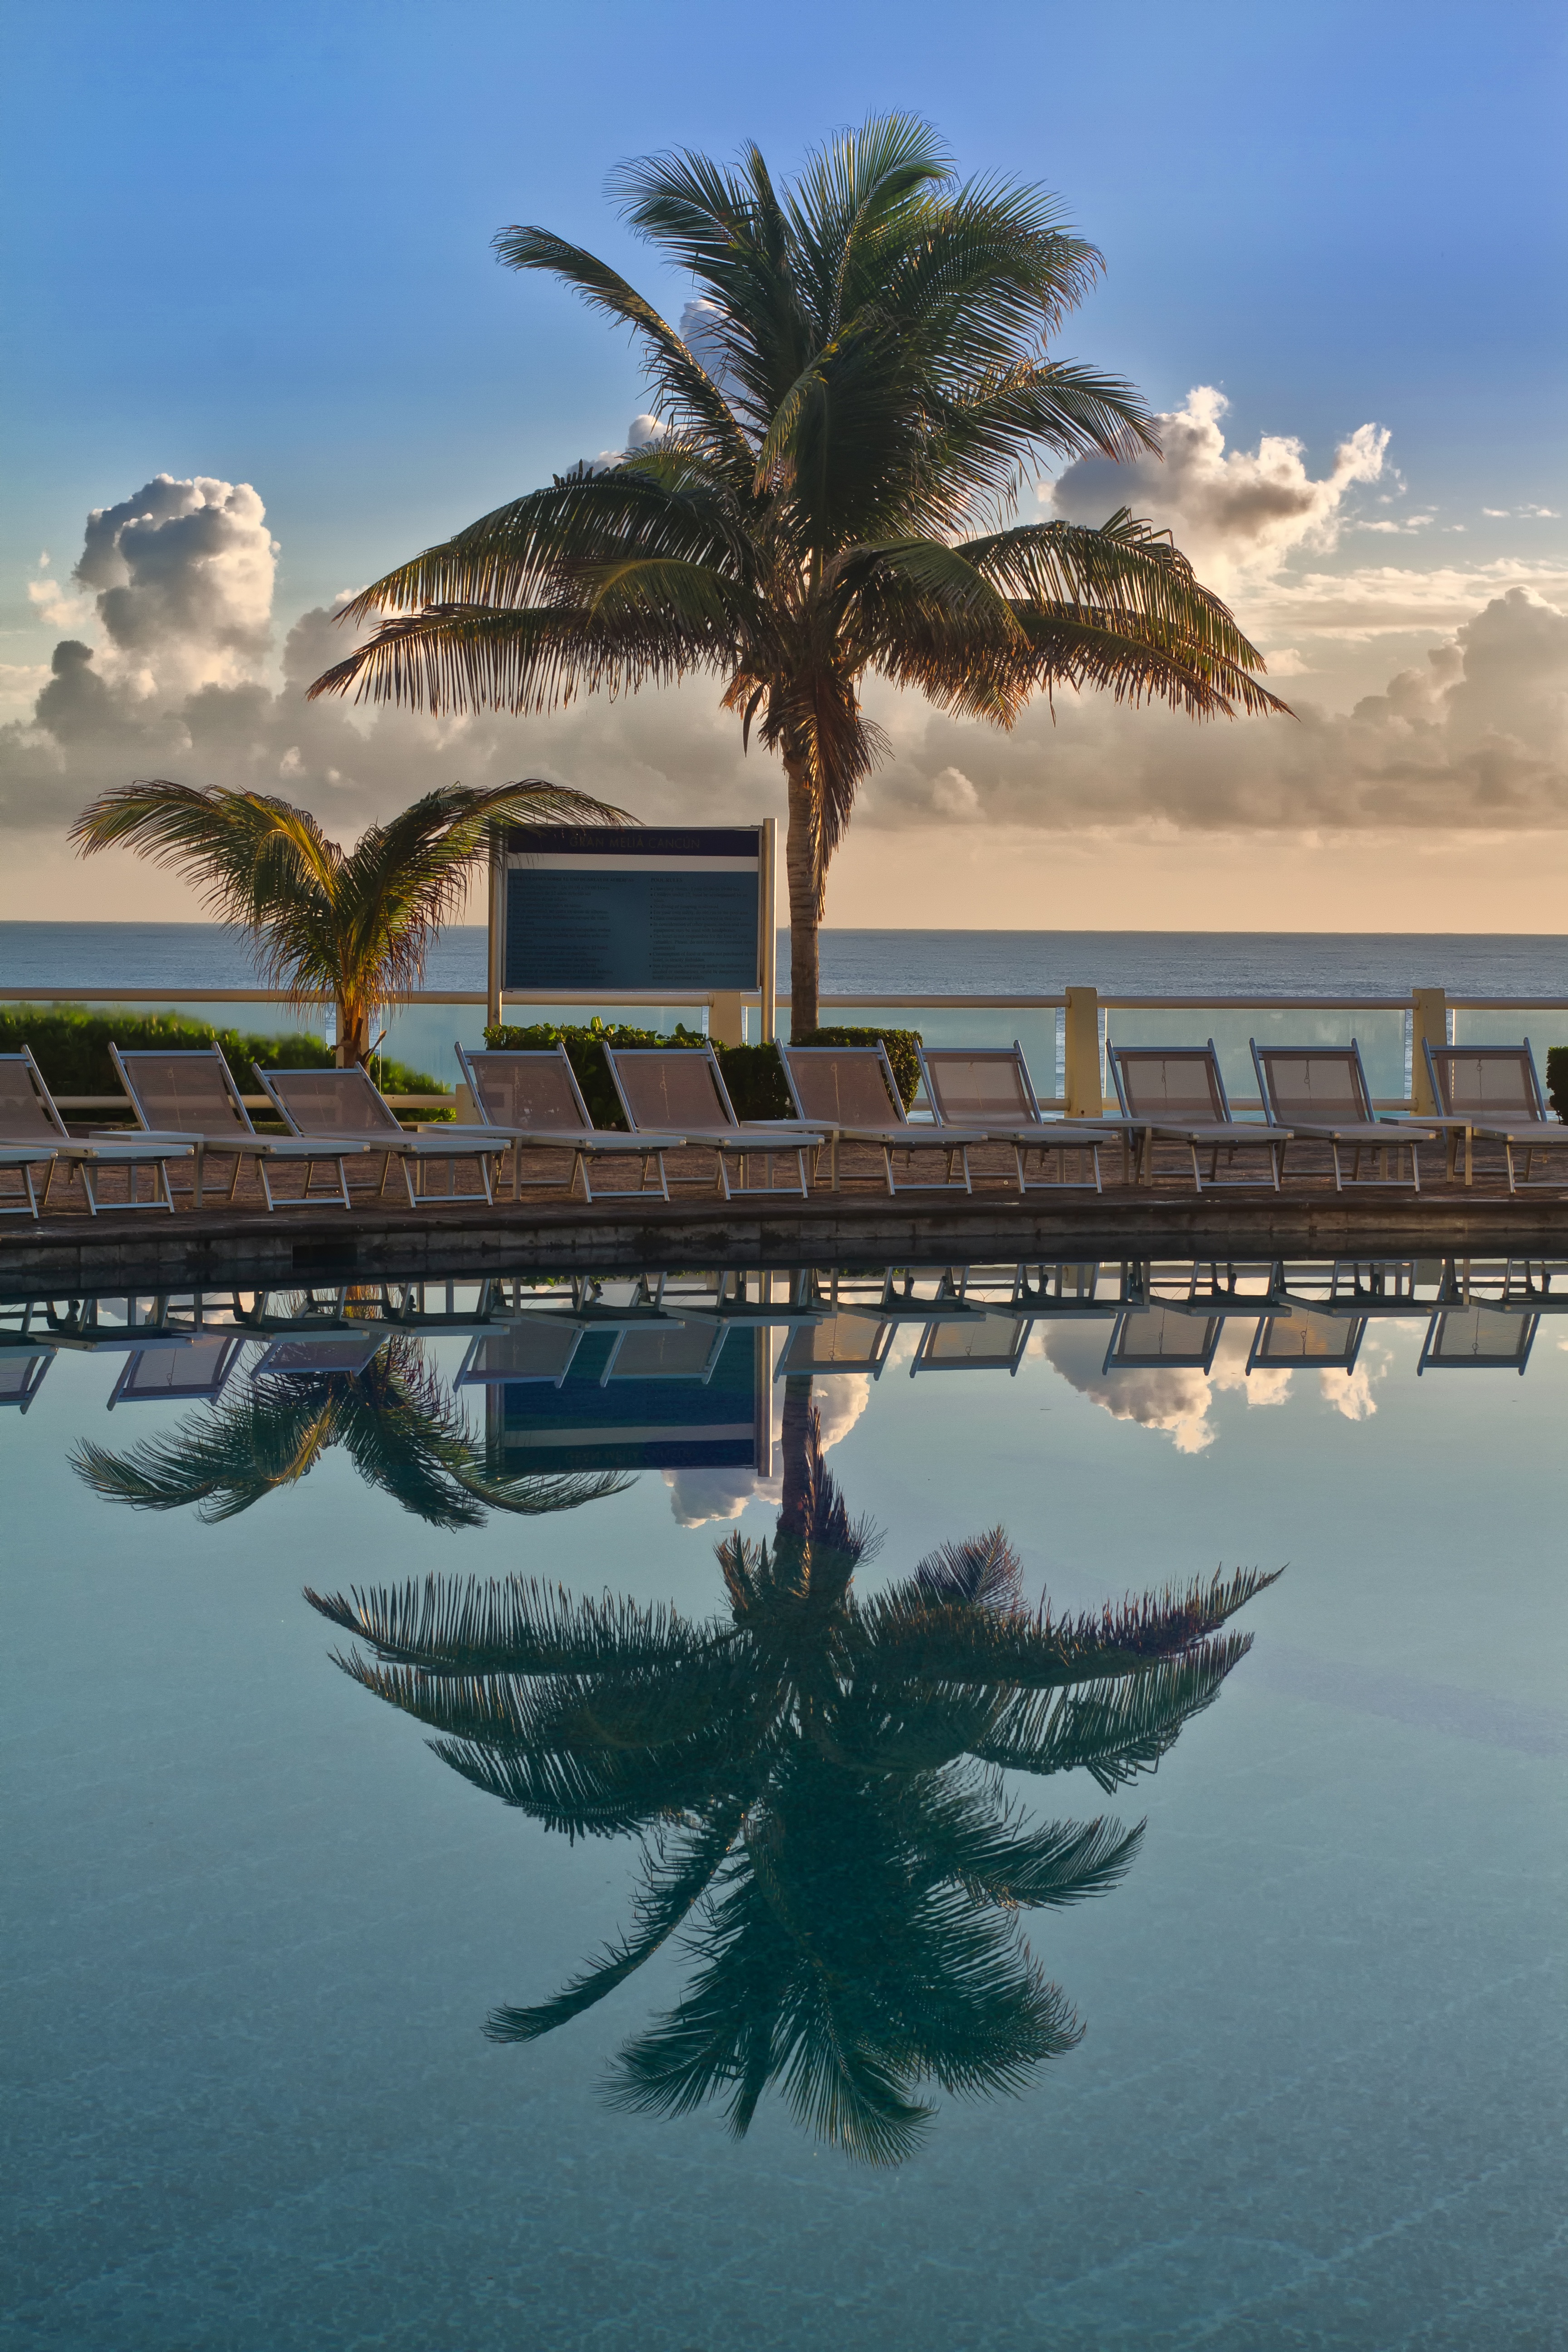
beach, sea, coast, tree, water, ocean, plant, shore, lake, summer, vacation, dusk, reflection, paradise, tropical, lagoon, bay, island, body of water, leaves, south, tropic, hot, caribbean, palm trees, tropics, palm leaves, woody plant, arecales, palm family